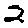
Label: 2